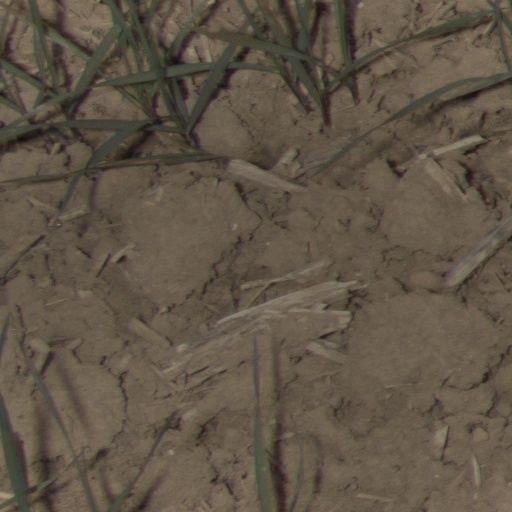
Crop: wheat